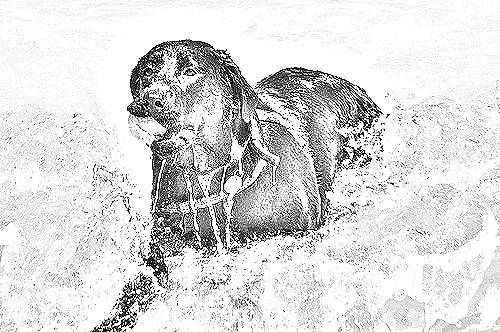
Portrait style: Sketch Portrait